Robert Morris (financier)

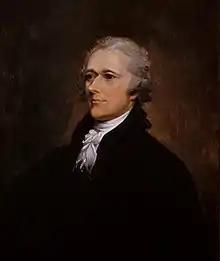
Morris recommended Alexander Hamilton for the position of Secretary of the Treasury.

After leaving office, Morris once again devoted himself to business, but state and federal politics remained a factor in his life. After the Pennsylvania legislature stripped the Bank of North America of its charter, Morris won election to the state legislature and helped restore the bank's charter. Meanwhile, the United States suffered a sustained recession after the end of the Revolutionary War, caused by the lingering debt burden and new restrictions on trade imposed by the European powers. Some members of Congress, including those on the Board of Treasury, continued to favor amendments to the Articles of Confederation, but the states still refused to authorize major changes to the Articles.